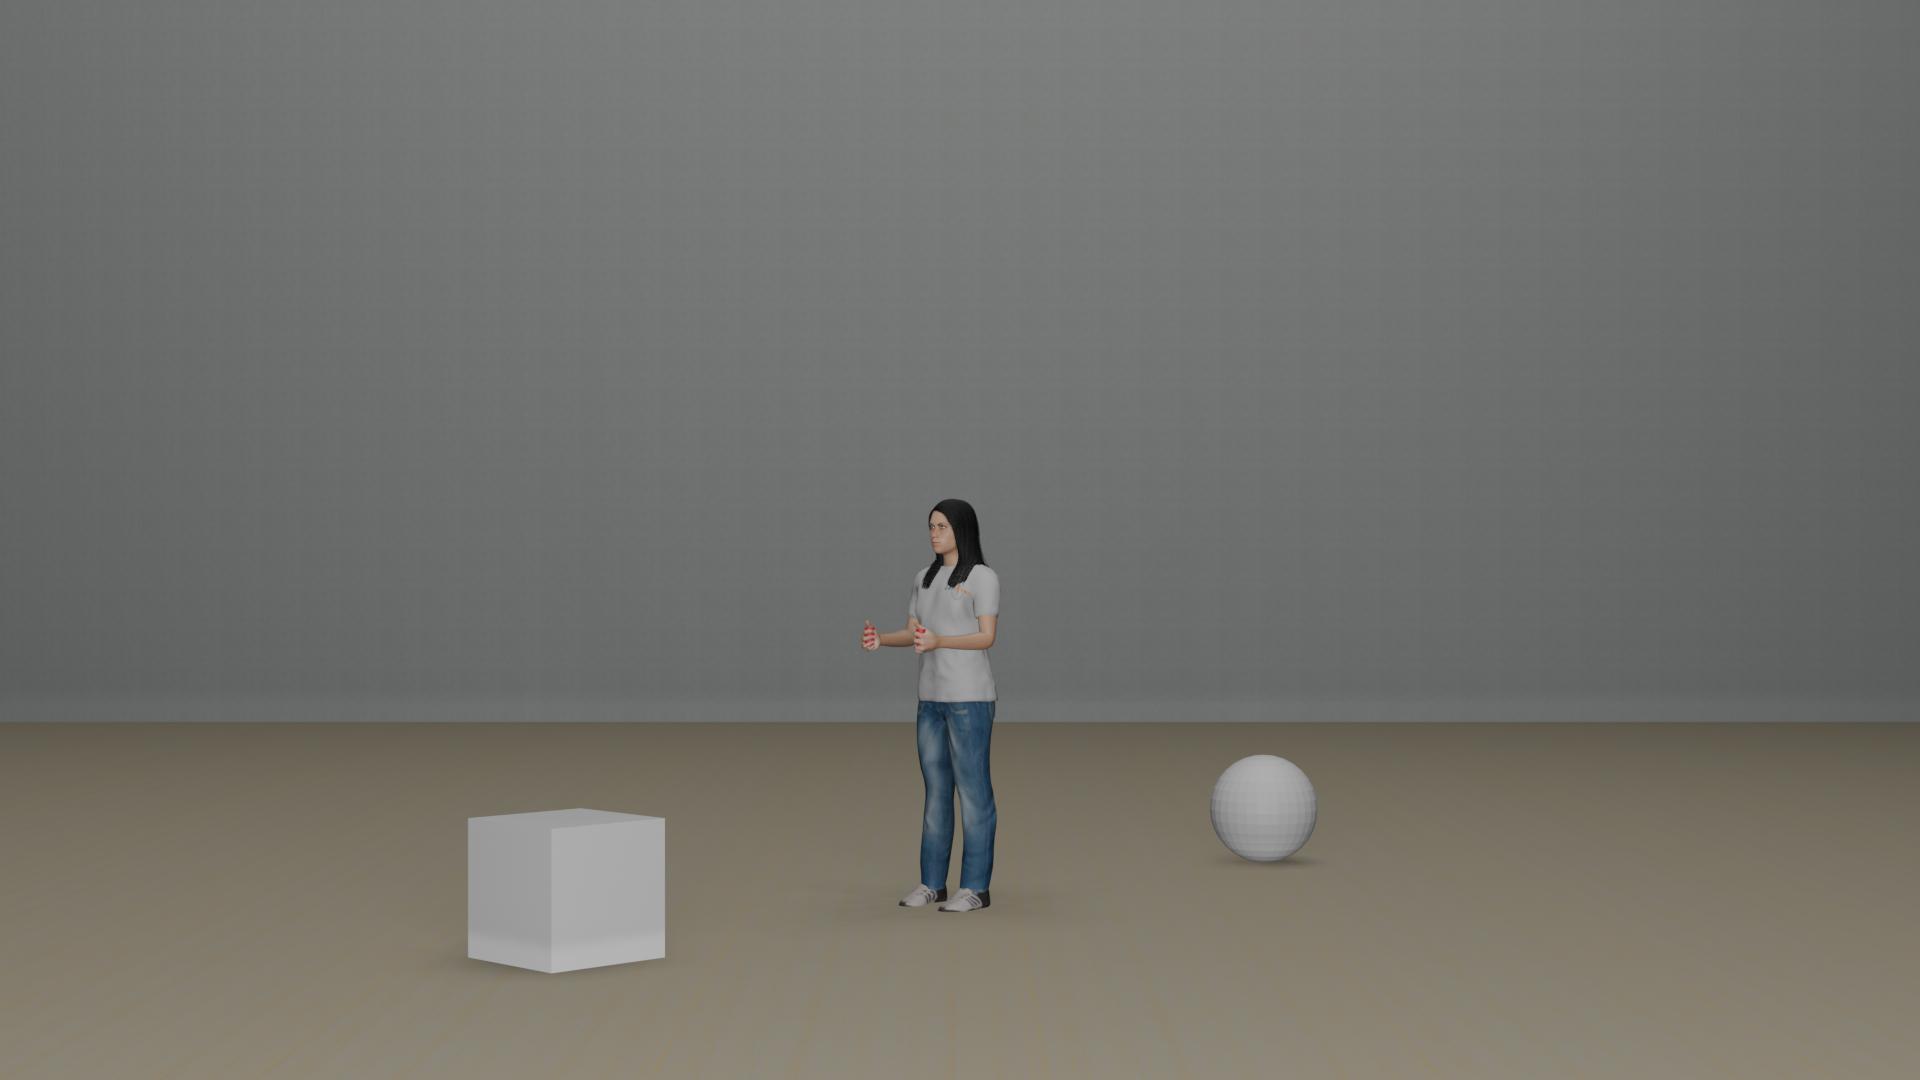
Task: level1
Answer: 'infront'